Answer in natural language. Which point is closer to the camera taking this photo, point B  or point C? Choose between the following options: C or B
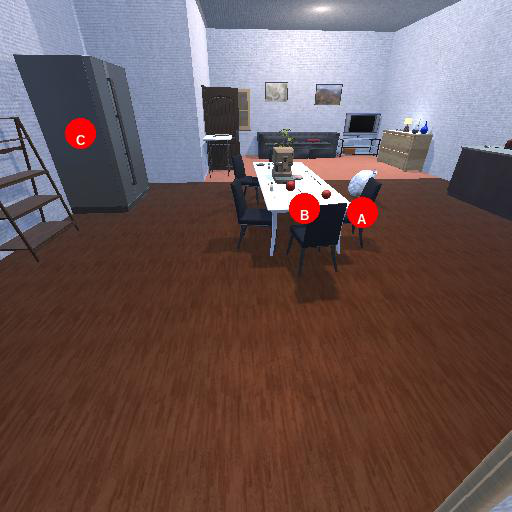
<answer>B</answer>